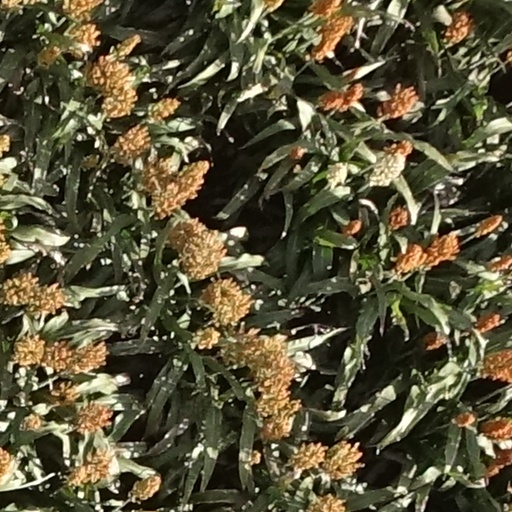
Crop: sorghum